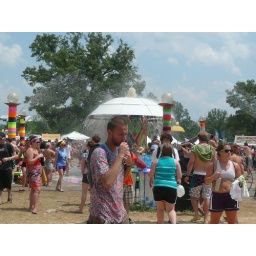
centeroo fountain in action (note brown water above, ew)